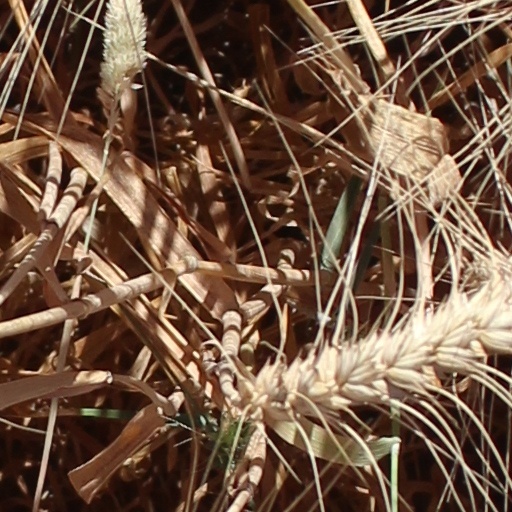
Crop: wheat